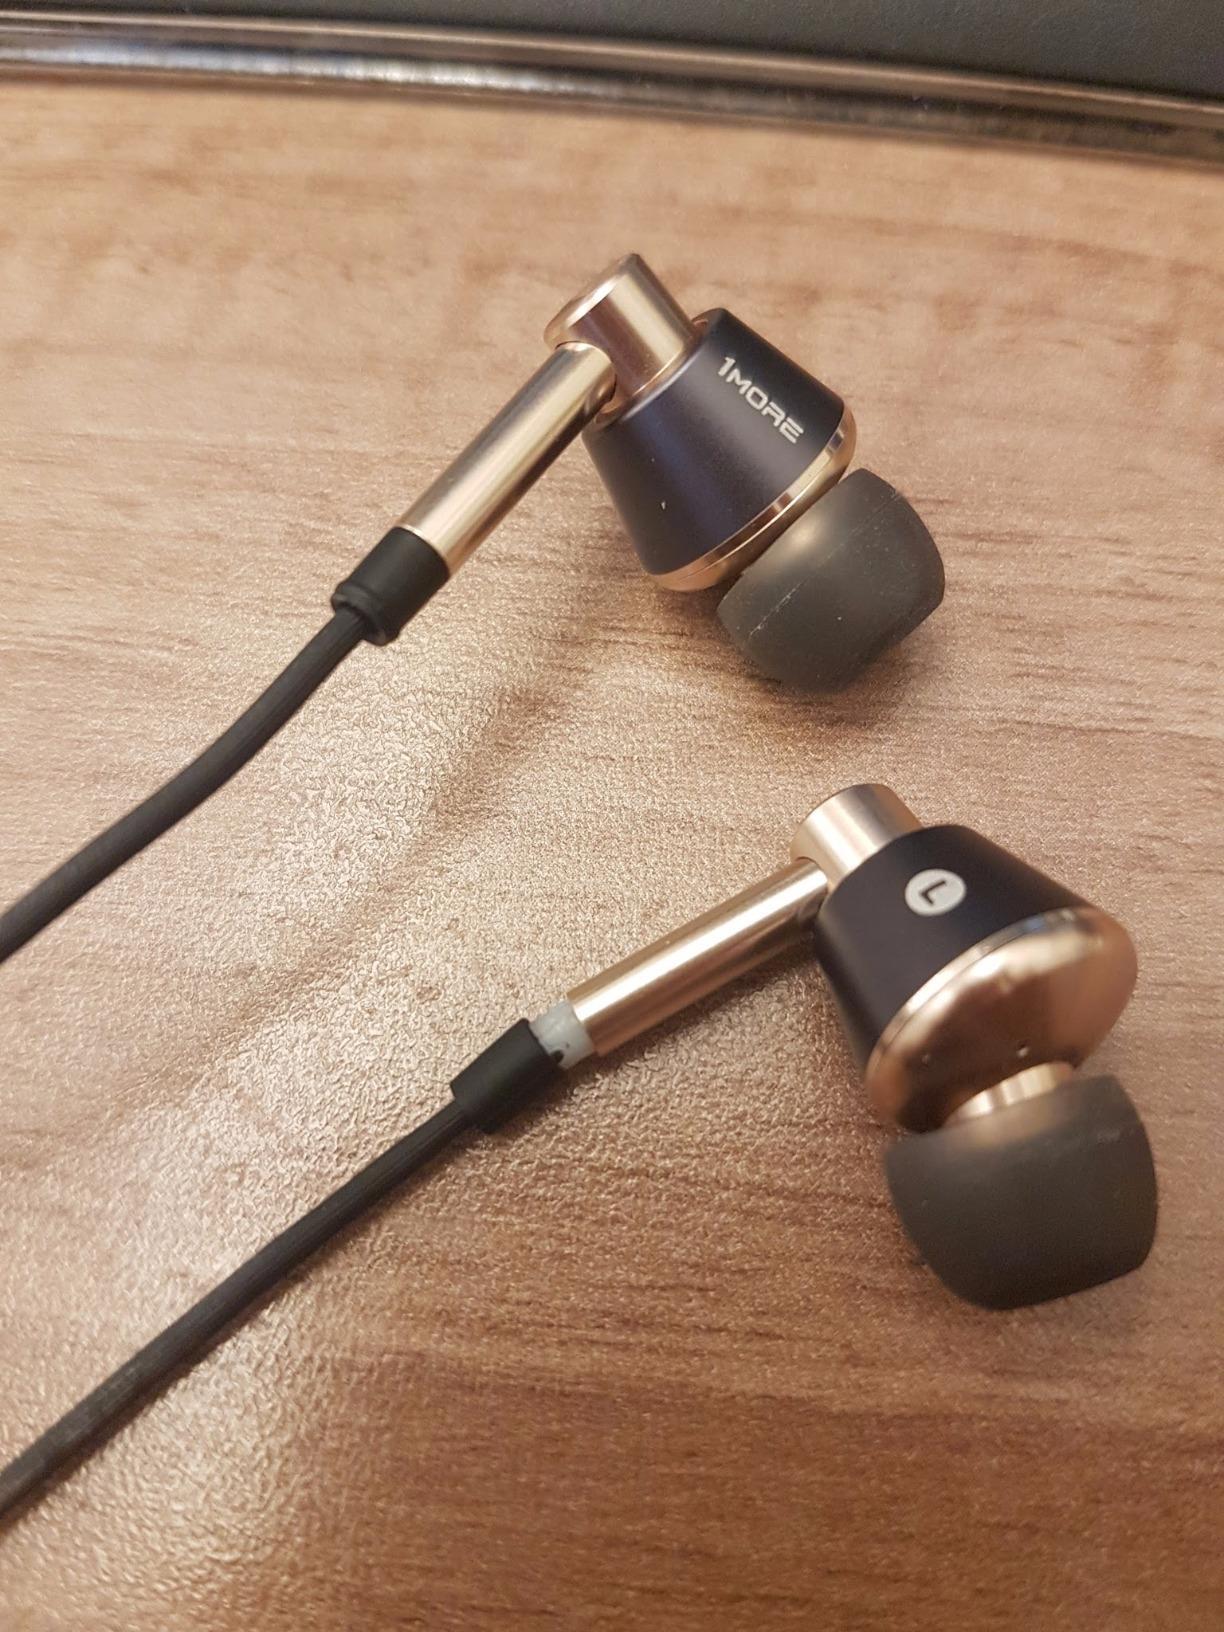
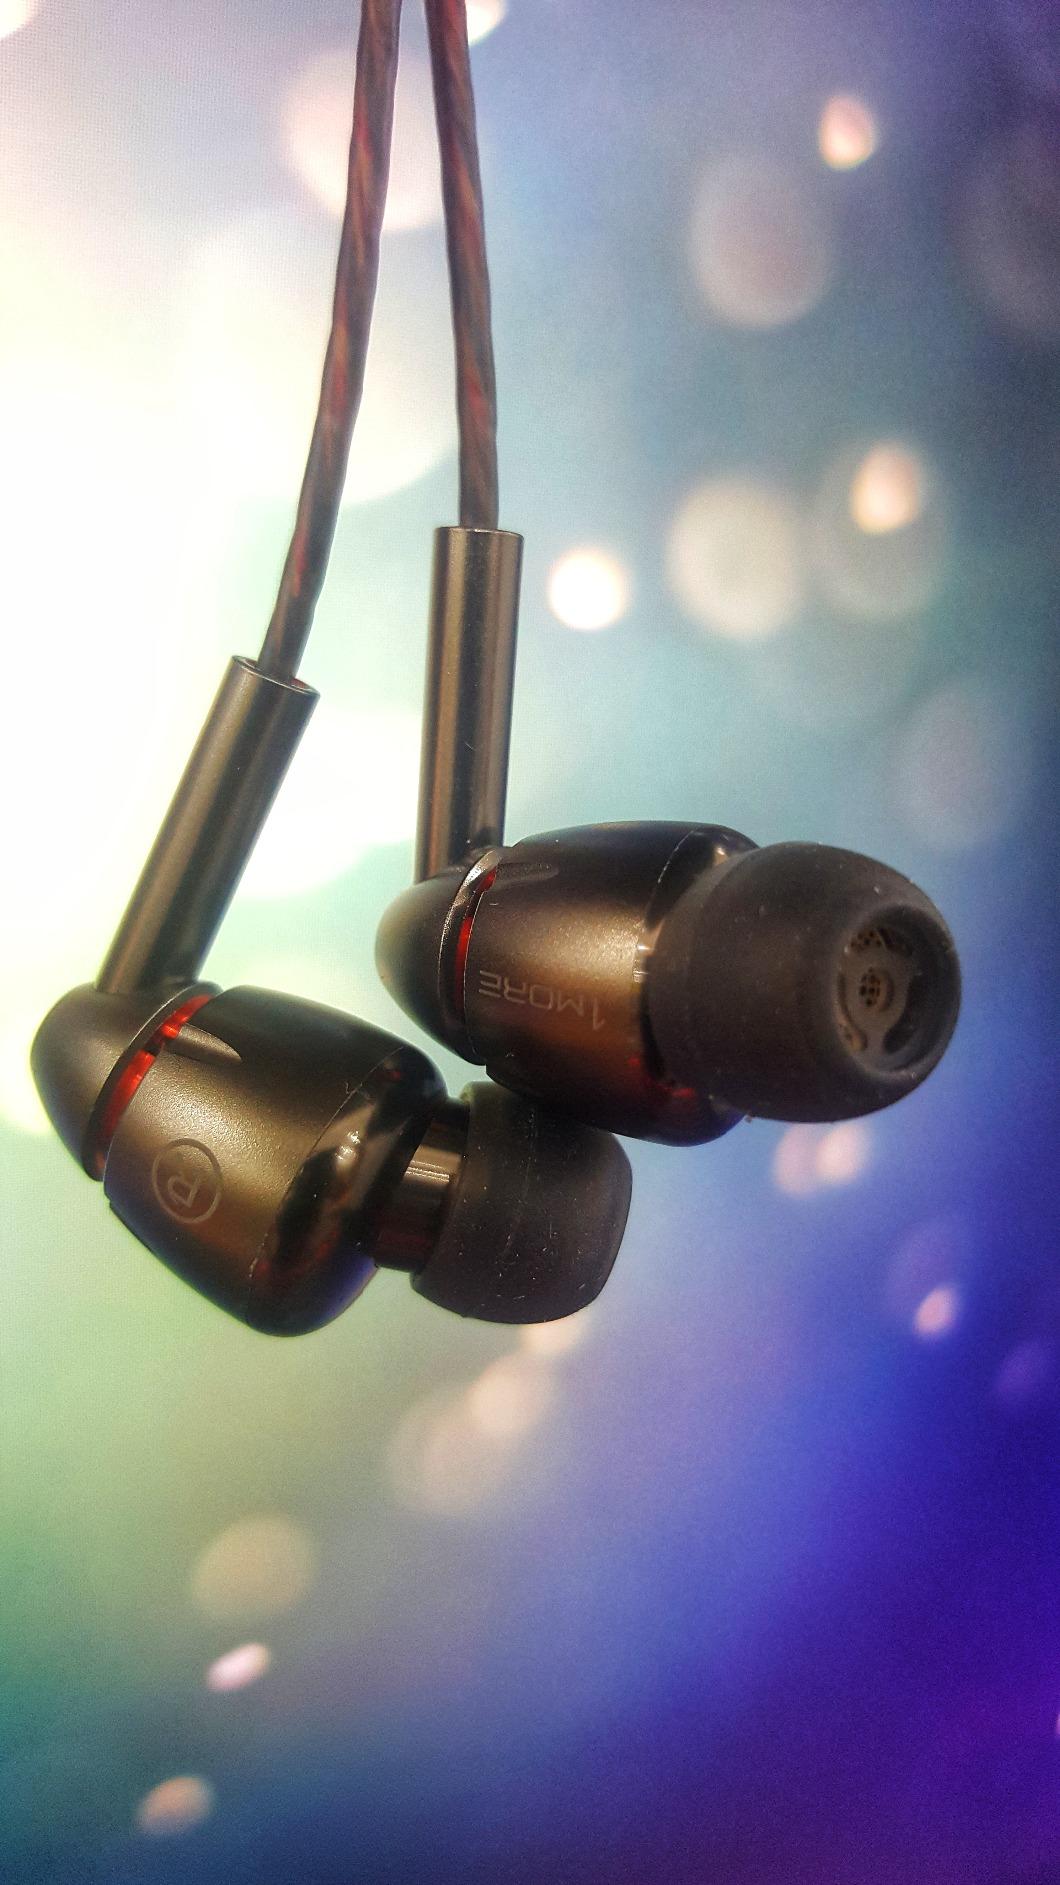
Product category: headphones
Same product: no